Nguyễn Ngọc Thơ

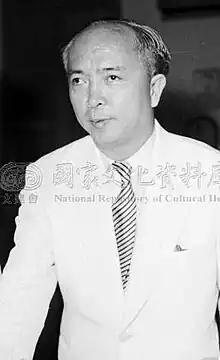
Thơ in 1958

Nguyễn Ngọc Thơ (26 May 190812 June 1976) was a South Vietnamese politician who was the first vice president of South Vietnam, serving under President Ngô Đình Diệm from 1956 until Diệm's overthrow and assassination in 1963. He also served as the first prime minister of South Vietnam, serving from November 1963 to late January 1964. Thơ was appointed to head a civilian cabinet by the military junta of General Dương Văn Minh, which came to power after overthrowing and assassinating Diệm, the nation's first president. Thơ's rule was marked by a period of confusion and weak government, as the Military Revolutionary Council (MRC) and the civilian cabinet vied for power. Thơ lost his job and retired from politics when Minh's junta was deposed in a January 1964 coup by General Nguyễn Khánh.